Taq polymerase

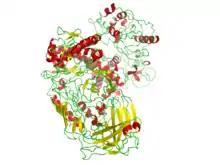
"Taq" Polymerase

Because of the improvements "Taq" polymerase provided in PCR DNA replication: higher specificity, fewer nonspecific products, and simpler processes and equipment, it has been instrumental in the efforts made to detect diseases. "The use of Polymerase Chain Reaction (PCR) in infectious disease diagnosis, has resulted in an ability to diagnose early and treat appropriately diseases due to fastidious pathogens, determine the antimicrobial susceptibility of slow growing organisms, and ascertain the quantum of infection." The implementation of "Taq" polymerase has saved countless lives. It has served an essential role in the detection of many of the world's worst diseases, including: tuberculosis, streptococcal pharyngitis, atypical pneumonia, AIDS, measles, hepatitis, and ulcerative urogenital infections. PCR, the method used to recreate copies of specific DNA samples, makes disease detection possible by targeting a specific DNA sequence of a targeted pathogen from a patient's sample and amplifying trace amounts of the indicative sequences by copying them up to billions of times. Although this is the most accurate method of disease detection, especially for HIV, it is not performed as often as alternative, inferior tests because of the relatively high cost, labor, and time required.